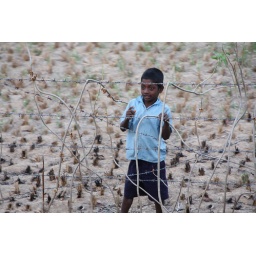
A happy little boy watching our train go by on our way to Udupi, Karnataka.